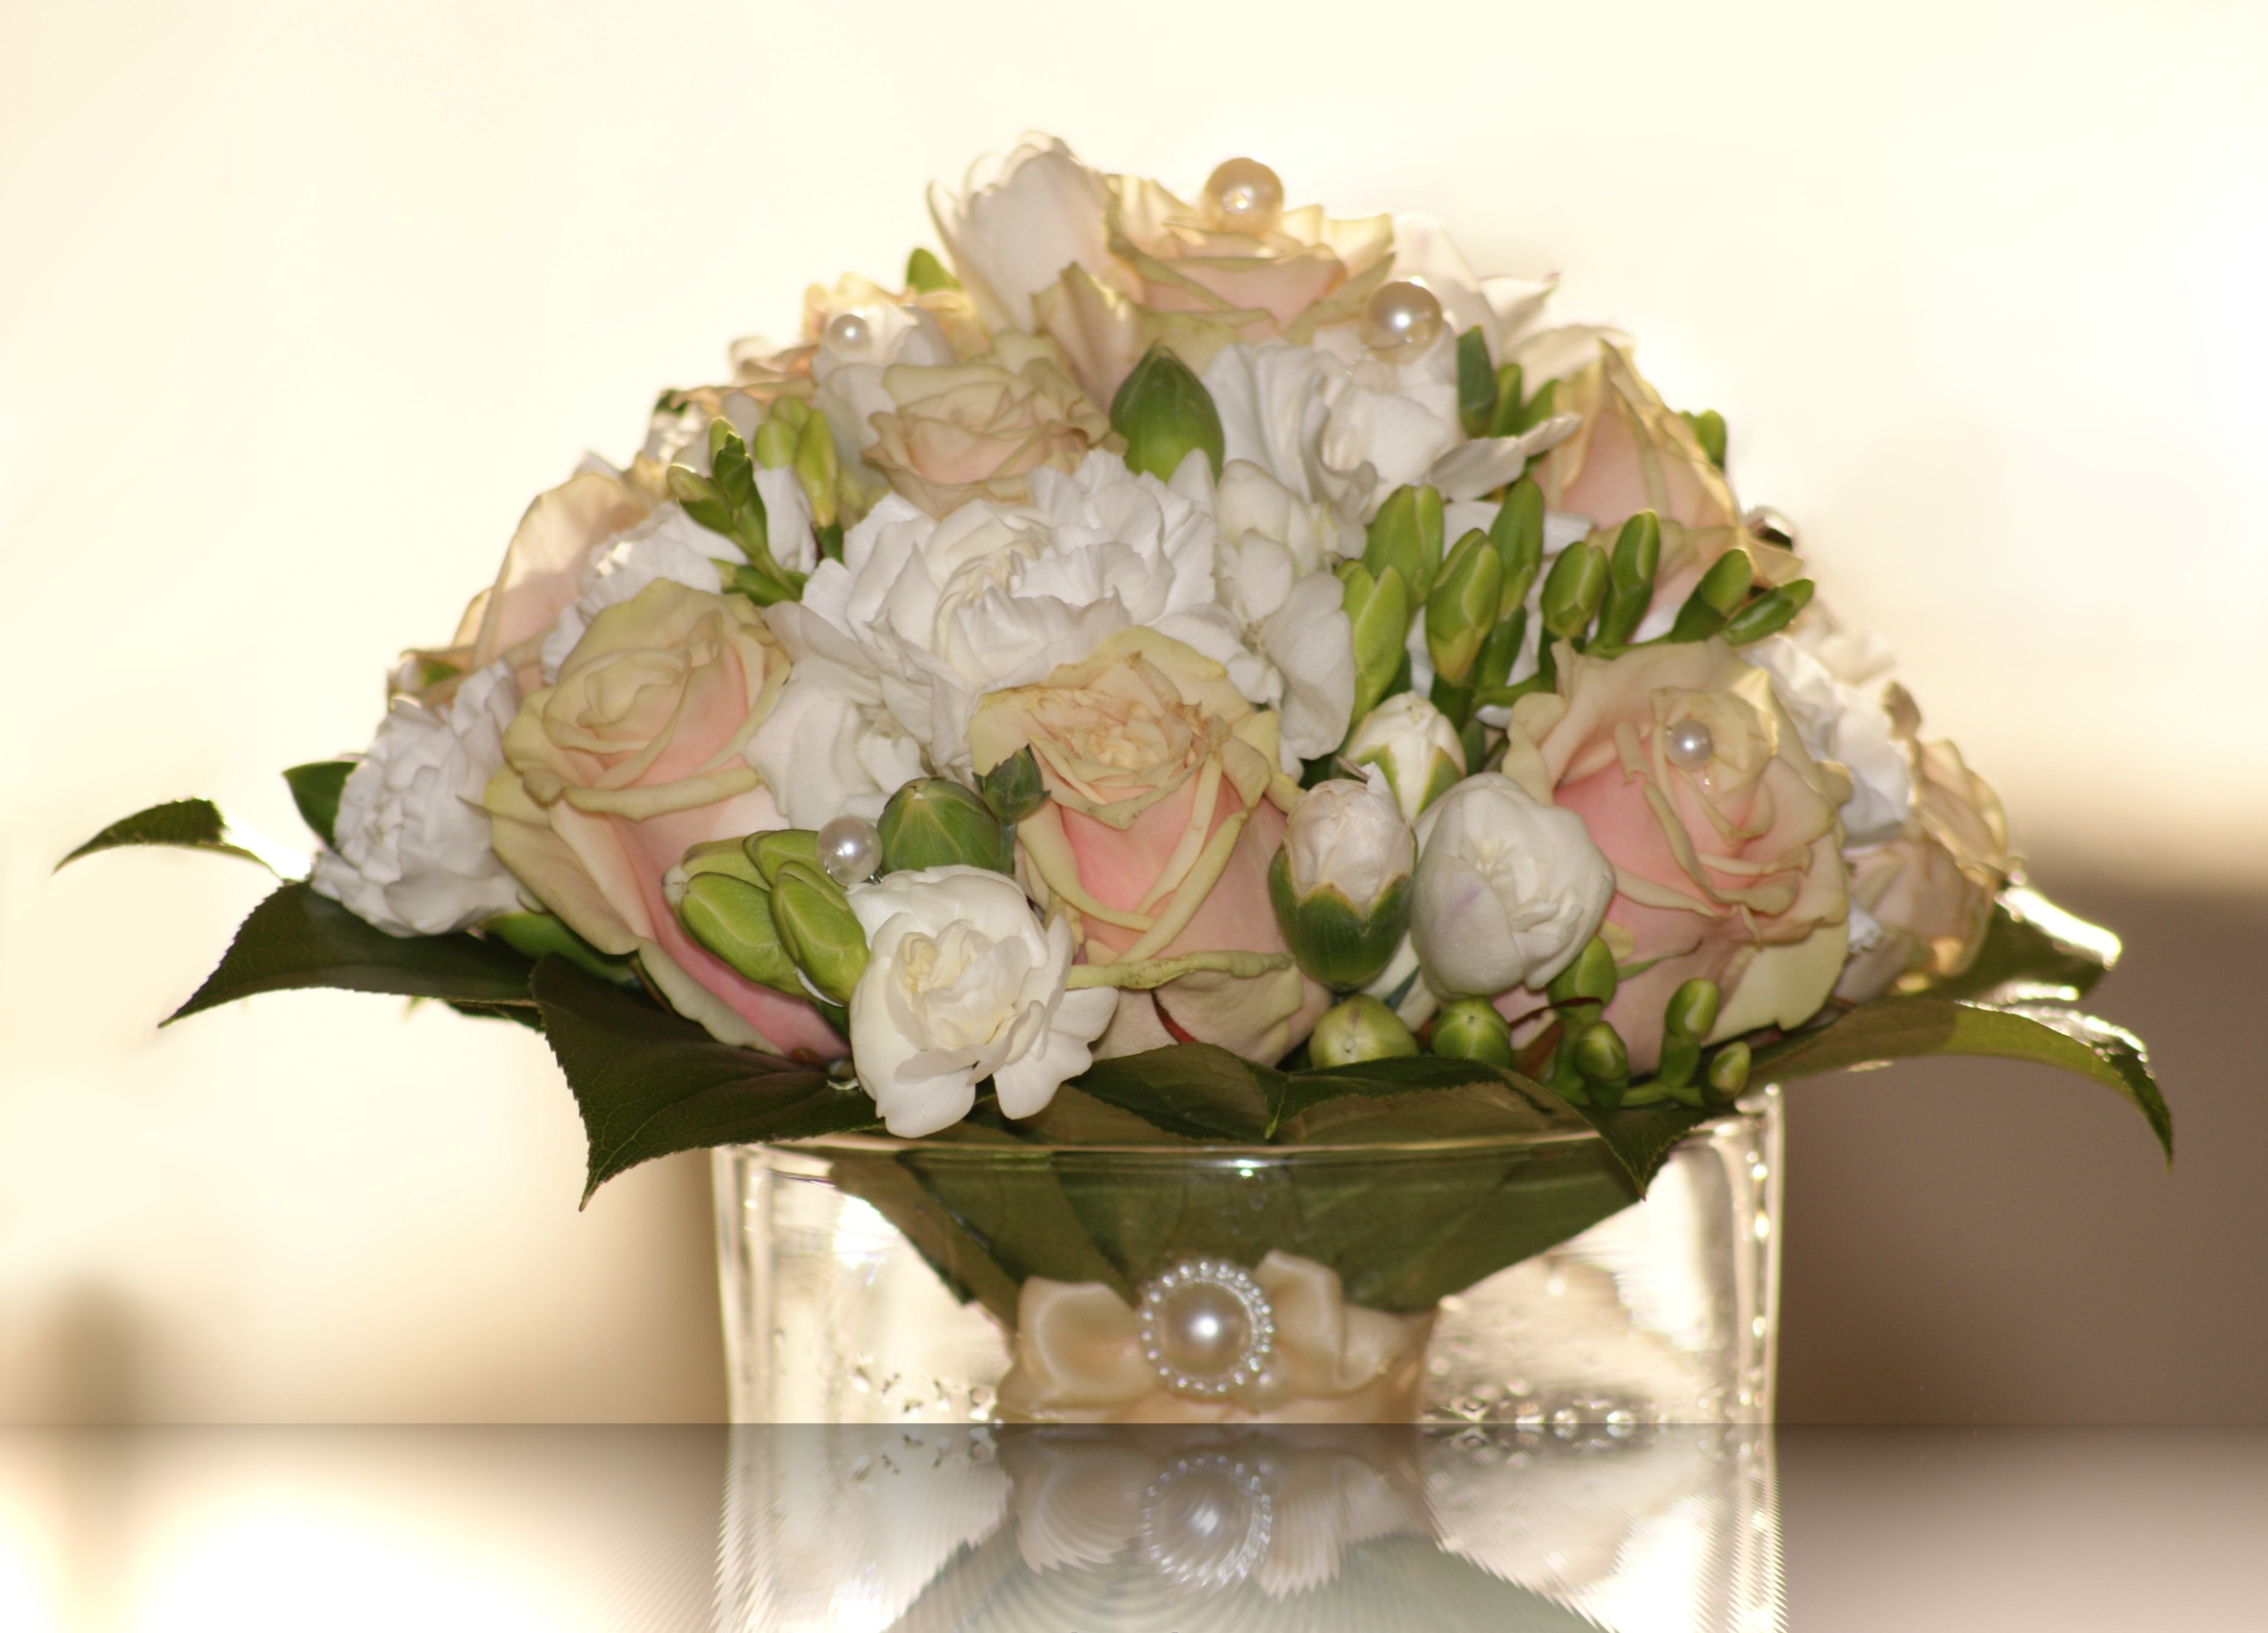
plant, flower, petal, rose, pink, flowers, composition, floristry, flowering plant, garden roses, flower bouquet, cut flowers, floral design, centrepiece, artificial flower, land plant, flower arranging